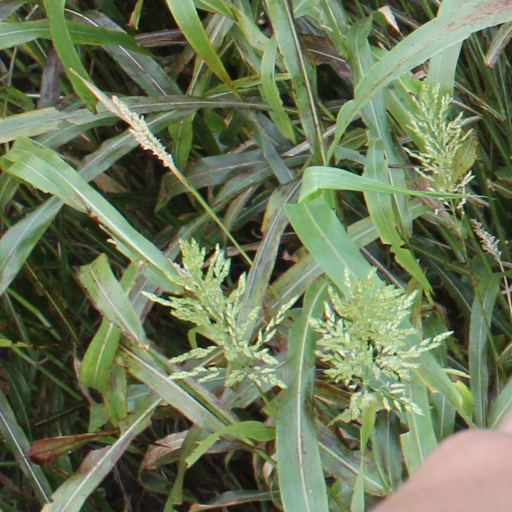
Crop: sorghum